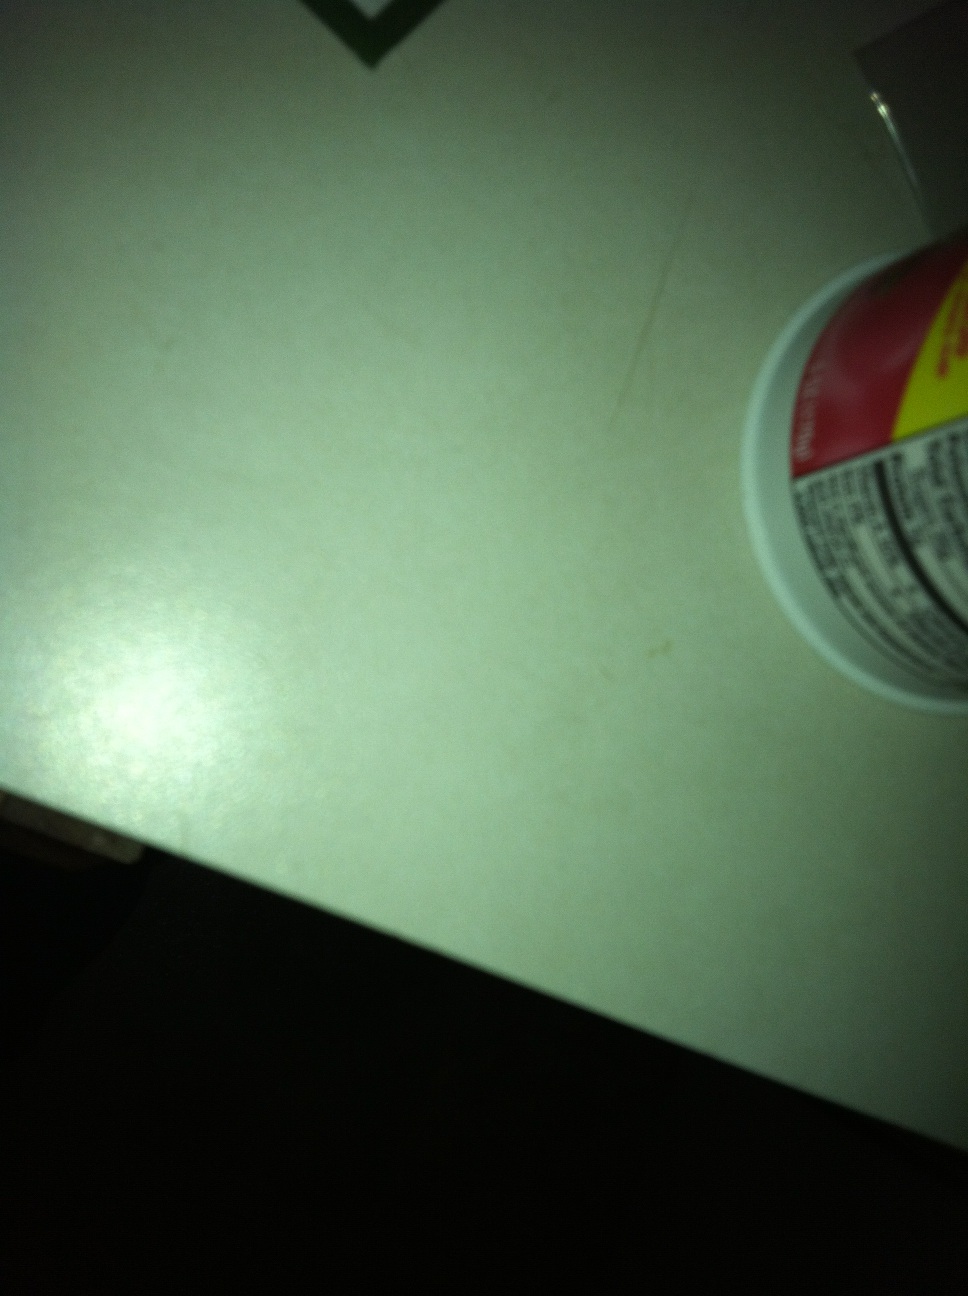Question: What kind of yogurt is this?
Answer: unanswerable